Iain Banks

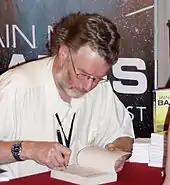
Banks book signing at the 63rd World Science Fiction Convention in Glasgow, August 2005

By his death in June 2013, Banks had published 26 novels. A 27th novel "The Quarry" was published posthumously. His final work, a poetry collection, appeared in February 2015. In an interview in January 2013, he also mentioned he had the plot idea for another novel in the Culture series, which would most likely have been his next book and was planned for publication in 2014.